Yellowstone National Park

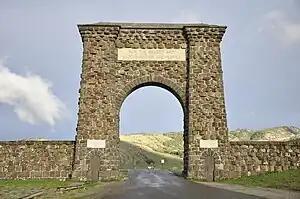
The Roosevelt Arch in Gardiner, Montana, at the north entrance

The Northern Pacific Railroad built a train station in Livingston, Montana, as a gateway terminus to connect to the northern entrance area in 1883, which helped to increase visitation from 300 in 1872 to 5,000 in 1883. The spur line was completed in fall of that year from Livingston to Cinnabar for stage connection to Mammoth, then in 1902 extended to Gardiner station, where passengers also switched to stagecoach. Visitors in these early years faced poor and dusty roads plus limited services, with automobiles first admitted in phases beginning only in 1915. By 1901 a Chicago, Burlington & Quincy connection opened via Cody and in 1908 a Union Pacific Railroad connection to West Yellowstone, followed by a 1927 Milwaukee Road connection to Gallatin Gateway near Bozeman, also motorcoaching visitors via West Yellowstone. Rail visitation fell off considerably by World War II and ceased regular service in favor of the automobile around the 1960s, though special excursions occasionally continued into the early 1980s.